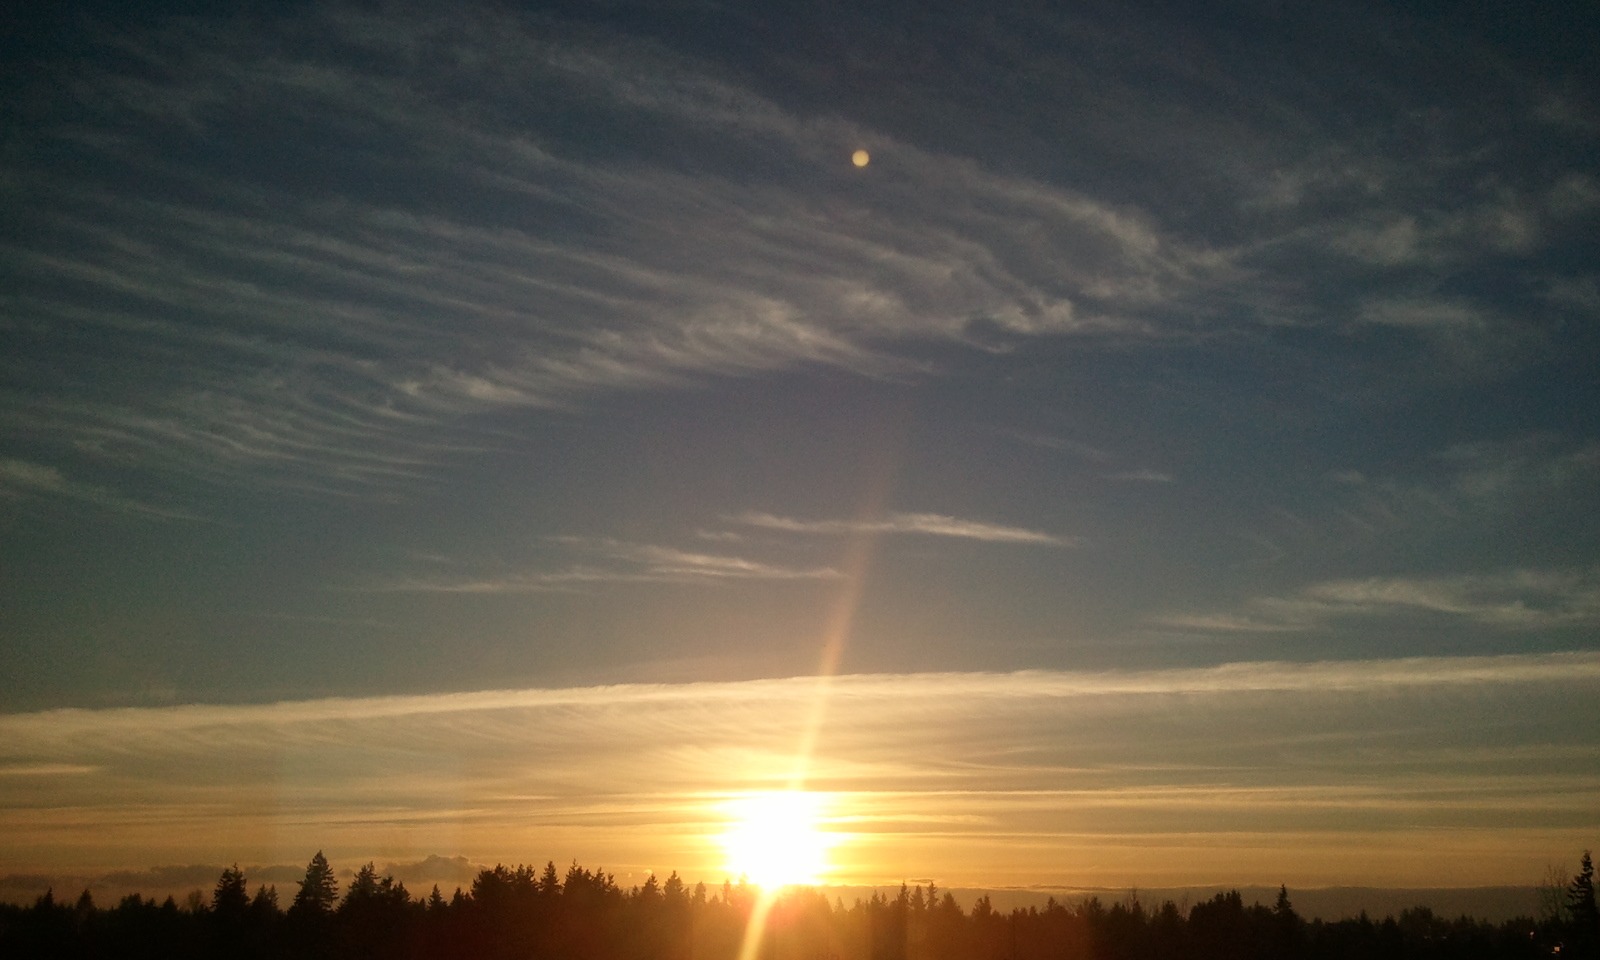
landscape, nature, horizon, silhouette, glowing, cloud, sky, sun, sunrise, sunset, sunlight, cloudy, morning, star, dawn, atmosphere, dusk, evening, golden, scenic, scenery, blue, yellow, plants, trees, bright, rays, day, shining, afterglow, shines, astronomical object, glows, red sky at morning